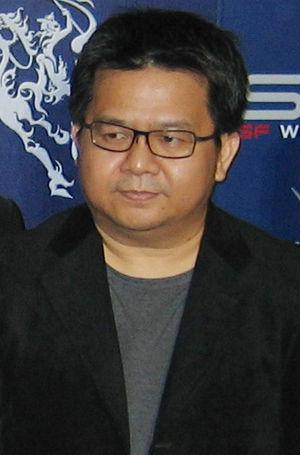
Prachya Pinkaew, né le 2 septembre 1962, est un réalisateur, scénariste et producteur de cinéma thaïlandais.